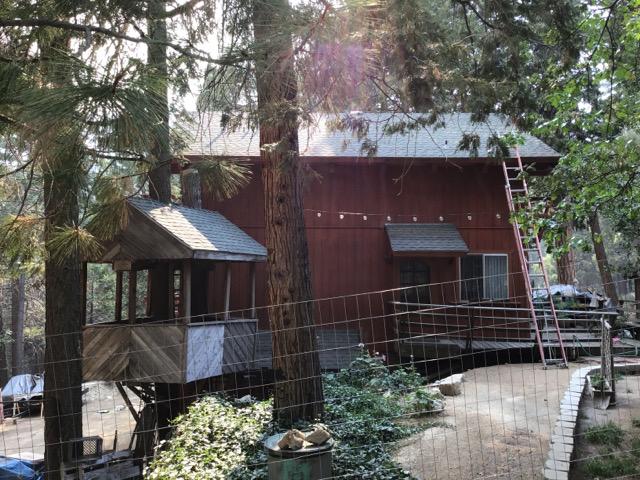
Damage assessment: no_damage